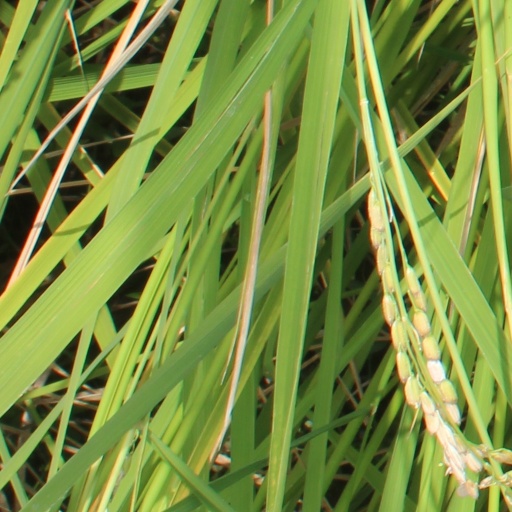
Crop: rice